Broch

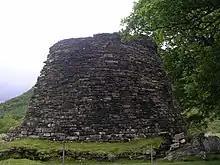
Dun Telve Broch, Glenelg

As in the case of Old Scatness in Shetland (near Jarlshof) and Burroughston on Shapinsay, brochs were sometimes located close to arable land and a source of water (some have wells or natural springs rising within their central space). Sometimes, on the other hand, they were sited in wilderness areas (e.g. Levenwick and Culswick in Shetland, Castle Cole in Sutherland). Brochs are often built beside the sea (Carn Liath, Sutherland); sometimes they are on islands in lochs (e.g. Clickimin in Shetland).